Thomas ap Catesby Jones

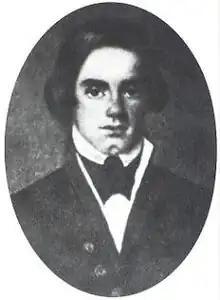
Portrait of Jones

Commodore Thomas ap Catesby Jones (24 April 1790 – 30 May 1858) was a United States Navy officer who served in the War of 1812 and Mexican–American War.